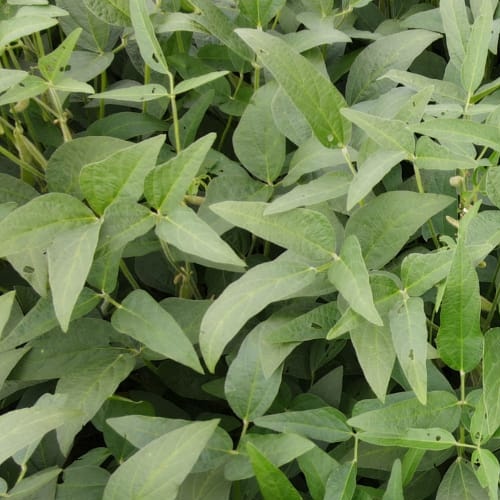
Label: Diabrotica_speciosa